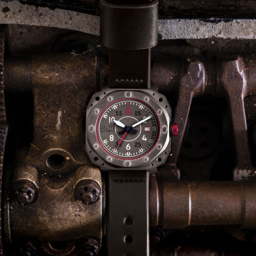
watch by wt author grey no hero